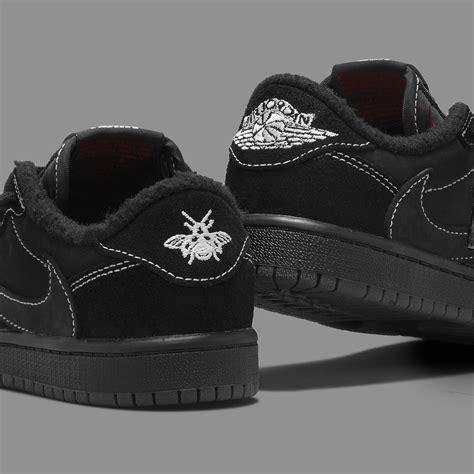
Brand: Nike
Model: Air Jordan 1